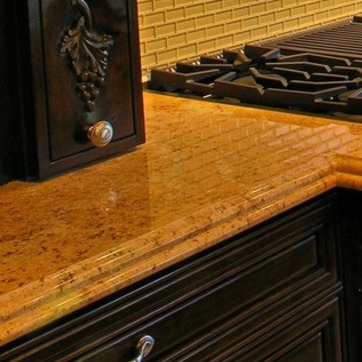
Material: polishedstone